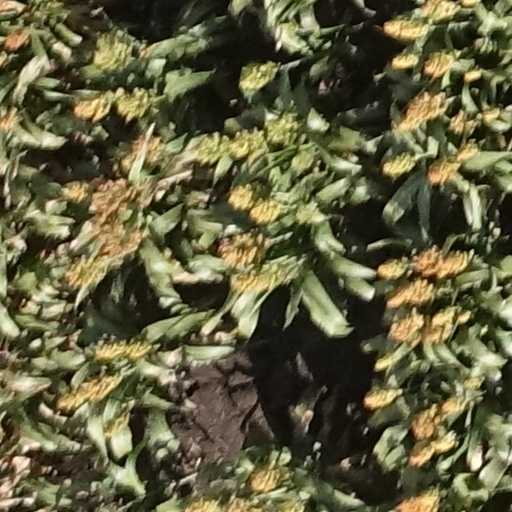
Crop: sorghum